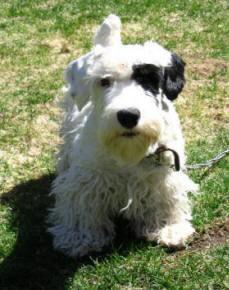
Sealyham_terrier